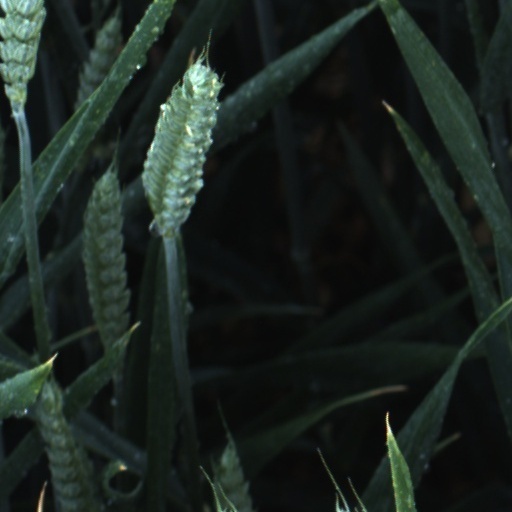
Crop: wheat